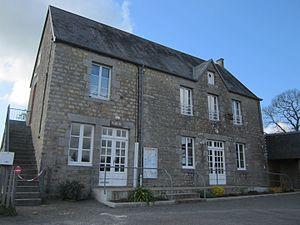
Champcervon , MAnche
Le Grippon est une commune française située au Sud du département de la Manche en région Normandie, peuplée de 370 habitants. Elle est créée le 1ᵉʳ janvier 2016 par la fusion de deux communes, sous le régime juridique des communes nouvelles. Les communes de Champcervon et Les Chambres sont supprimées et ne bénéficient pas du statut des communes déléguées.
Champcervon est une ancienne commune française, située dans le département de la Manche en région Normandie.